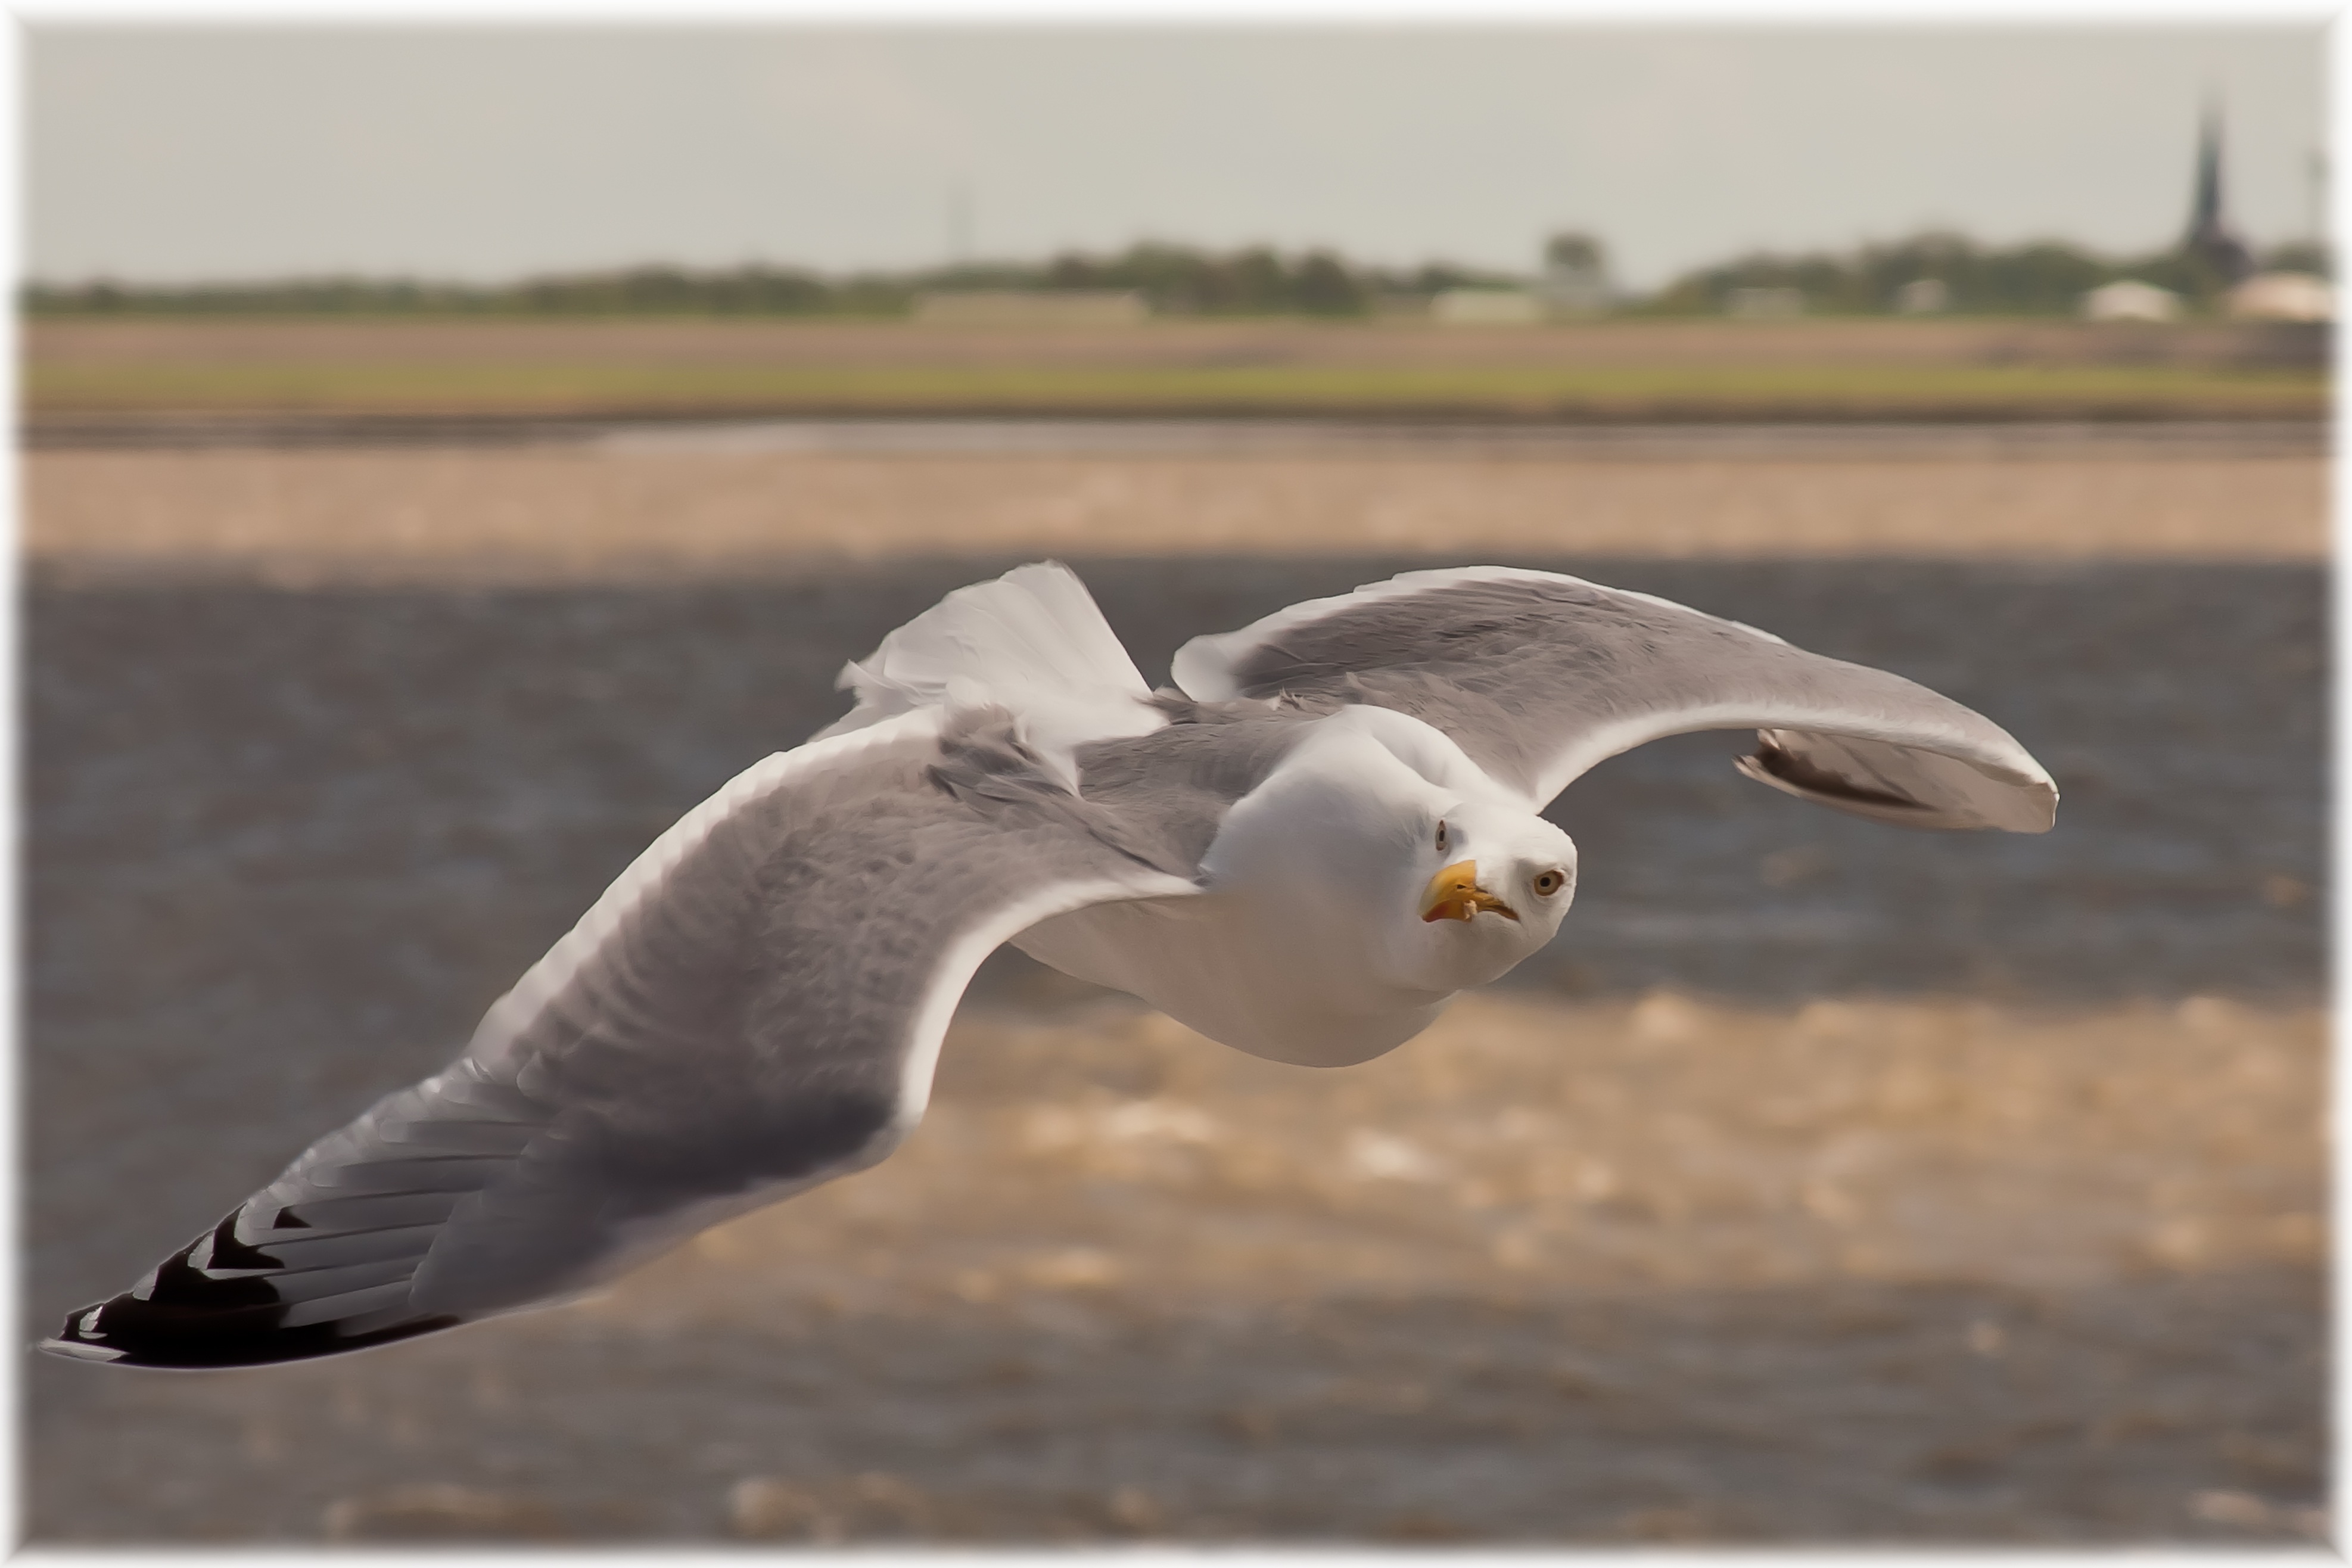
coast, bird, wing, sky, animal, seabird, fly, seagull, gull, beak, close, fauna, smile, laugh, bird of prey, face, vertebrate, albatross, water bird, baltic sea, seevogel, charadriiformes, european herring gull